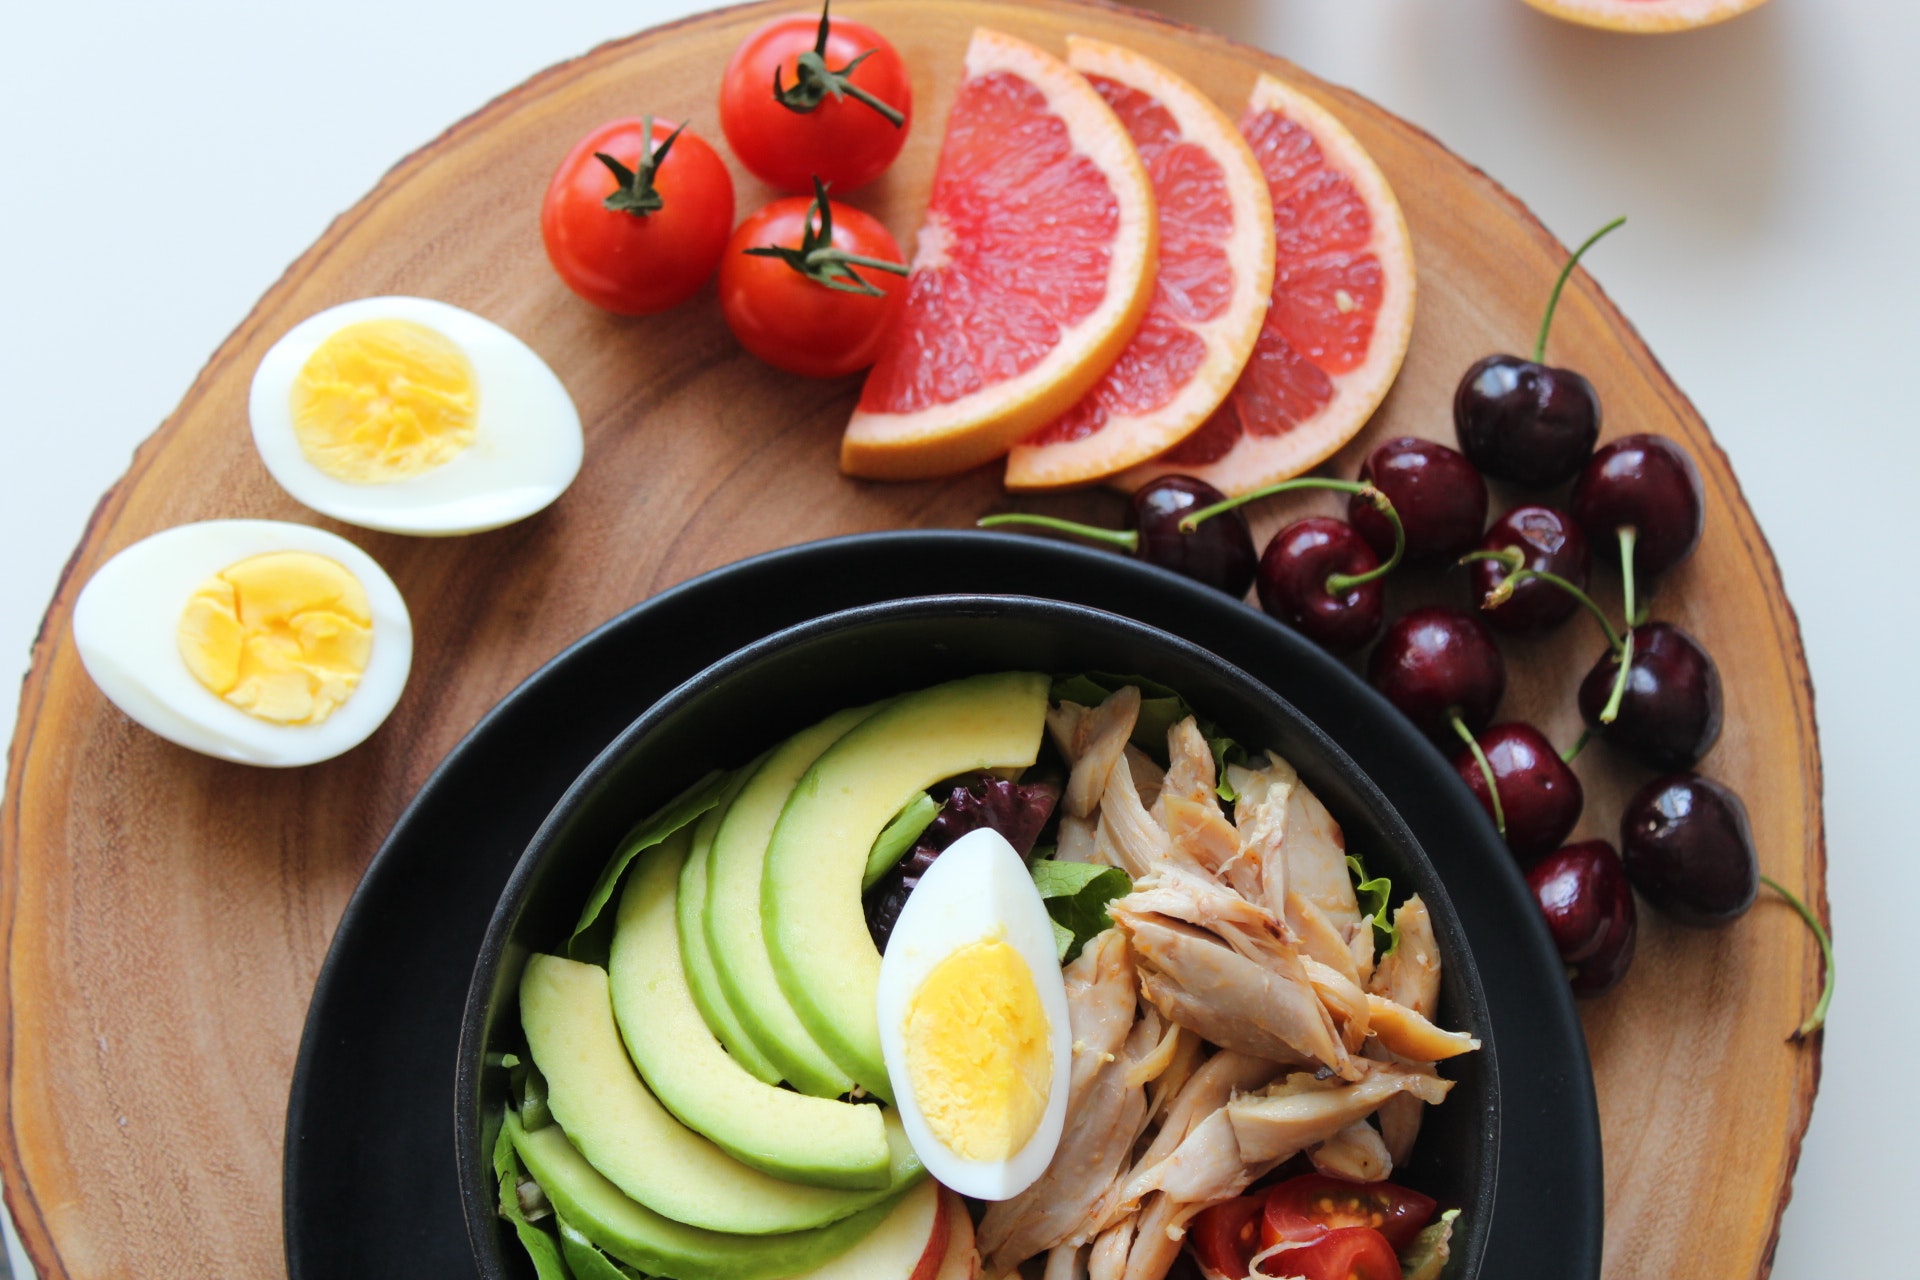
dish, food, cuisine, ingredient, salad, produce, vegetarian food, recipe, breakfast, vegan nutrition, vegetable, meal, superfood, lime, Salad ni oise, fruit, Food group, greek food